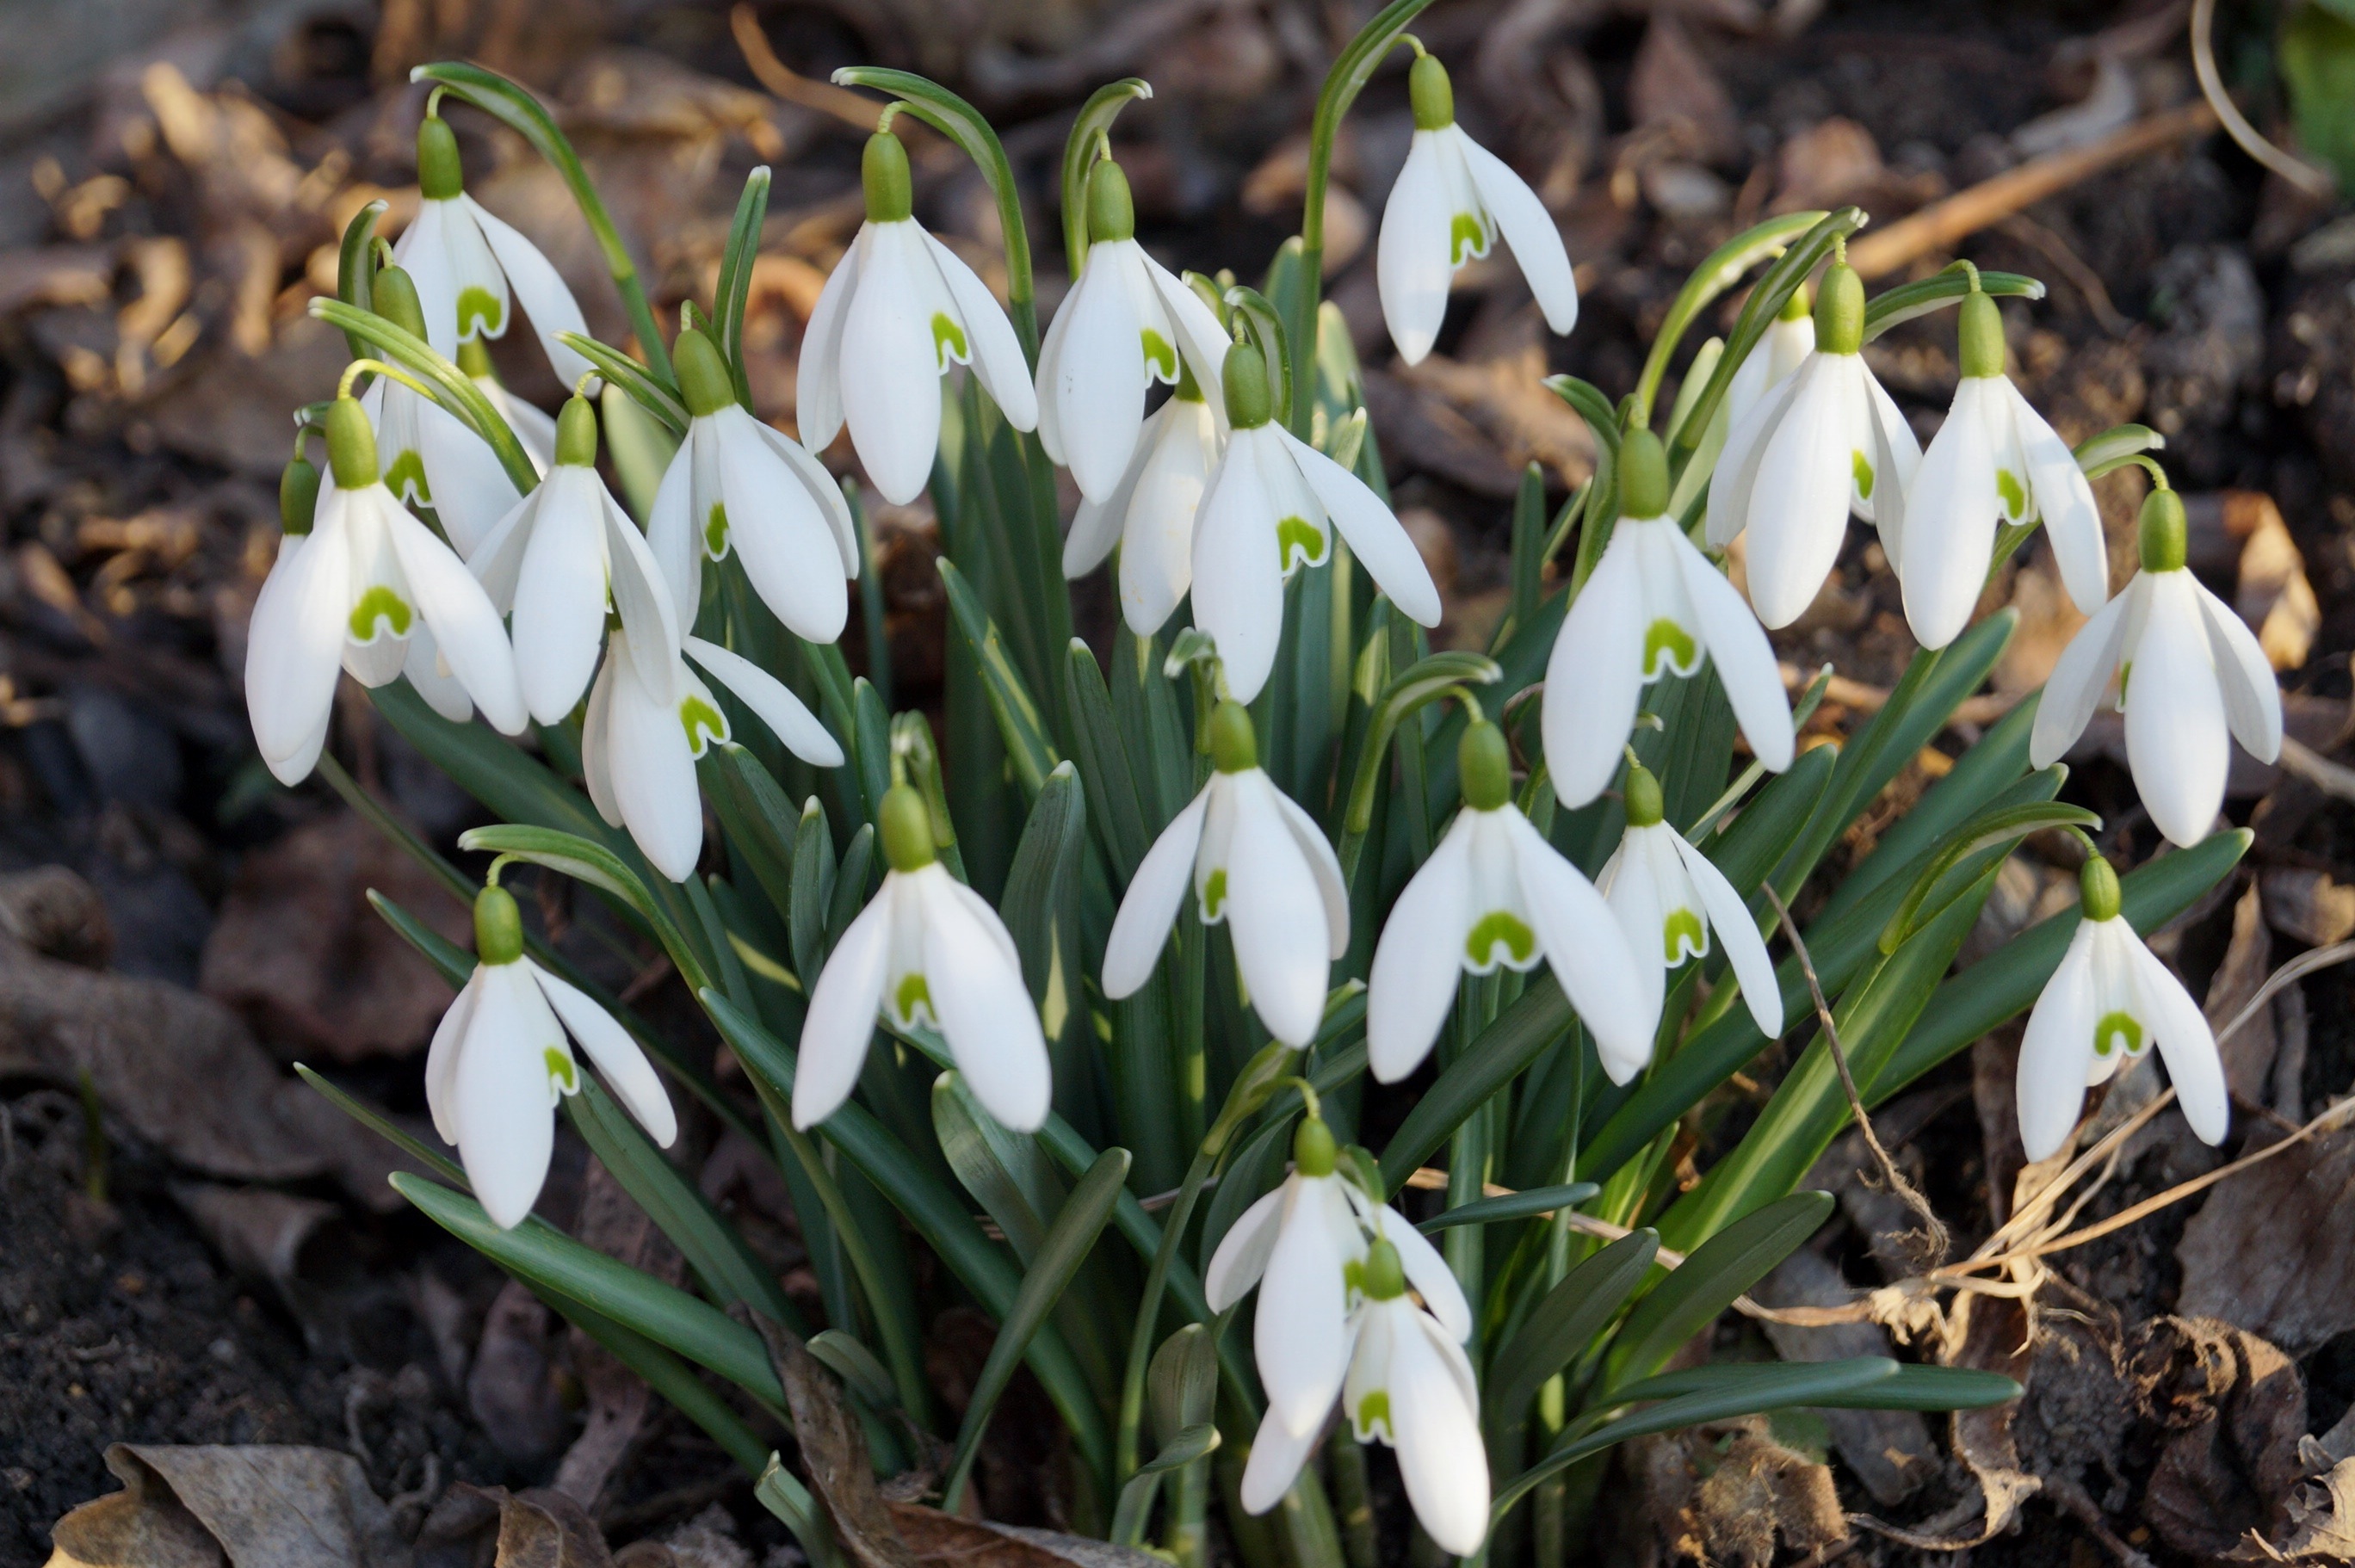
plant, white, flower, spring, botany, white flower, cluster, crocus, snowdrop, snowdrops, galanthus, flowering plant, land plant